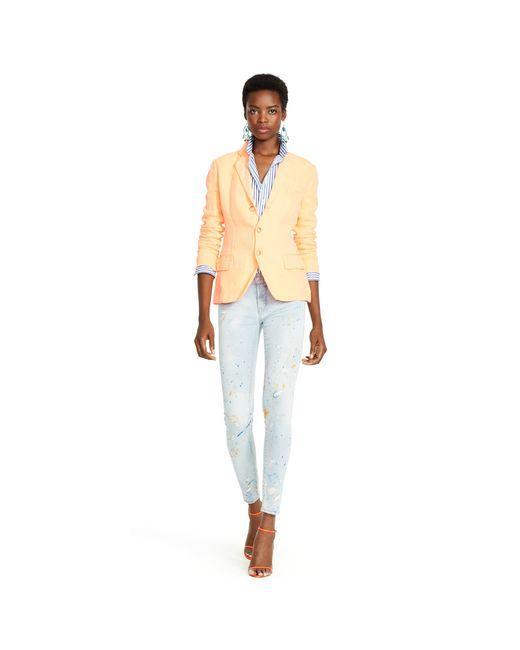
Stilvoller lässiger orangefarbener Mantel mit Jeanshose für Damen